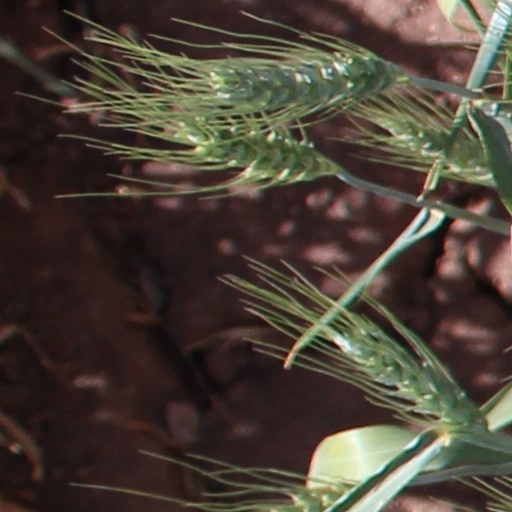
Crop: wheat